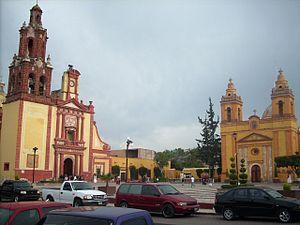
San Joaquin est une ville et une municipalité de l' État de Querétaro au centre du Mexique.